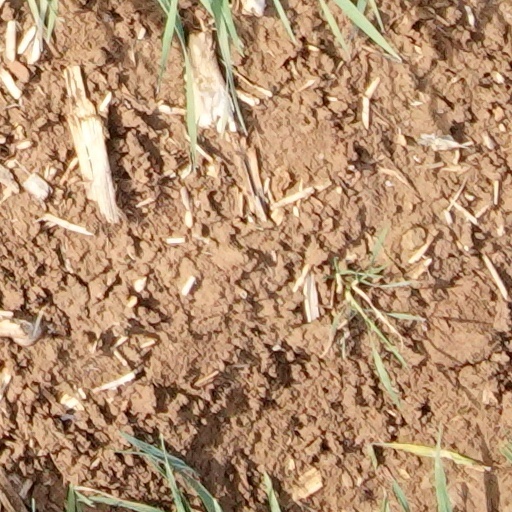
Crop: wheat